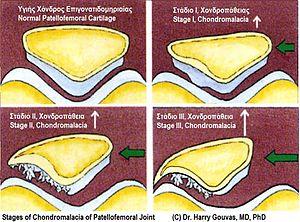
La chondromalacie est une pathologie de ramollissement touchant les articulations et plus particulièrement celles du genou.